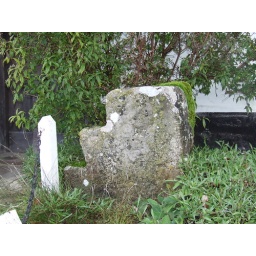
Block used to mount a horse. This one is by the side of the road near Amesbury in Wiltshire